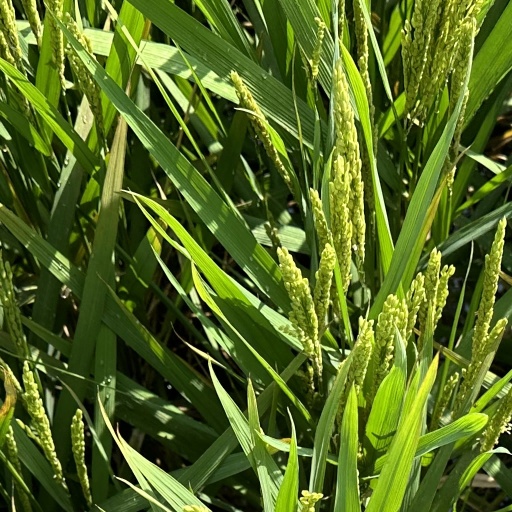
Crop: rice